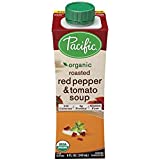
Label: cardboard